Pennsylvania Route 271

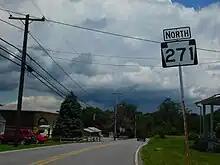
PA 271 north in Belsano

PA 271 begins at an intersection with PA 711 in Ligonier Township, Westmoreland County, heading east on two-lane undivided Menoher Highway. The road heads through wooded areas with some small fields and rural homes. The route continues east-northeast, entering Fairfield Township as it heads into forested areas and crosses Laurel Hill. The road heads east and passes along the northern border of Laurel Ridge State Park. PA 271 enters Conemaugh Township in Somerset County and heads northeast for through more forested areas near the state park.